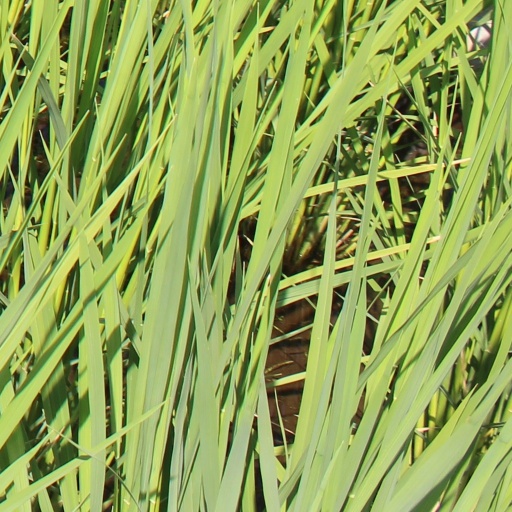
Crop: rice